Frédéric Yonnet

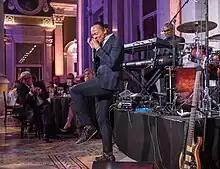
Yonnet performing in 2020

Yonnet exclusively plays 1847 Classic and Silver harmonicas, designed by C. A. Seydel Söhne, the oldest harmonica manufacturer in the world. Yonnet plays his harmonicas straight out of the box and they are not customized. He used Shure Beta 87A microphones and Ultimate Ears 11 Pro and UE reference monitors.